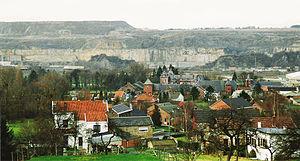
Panorama de Hermalle-sous-Huy, Belgique. Pris de de la route qui va aux Houx. À l'horizon, les carrières de pierre calcaire
Hermalle-sous-Huy, en wallon Hermåle-dizo-Hu, est une section de la commune belge d'Engis située en Région wallonne dans la province de Liège.